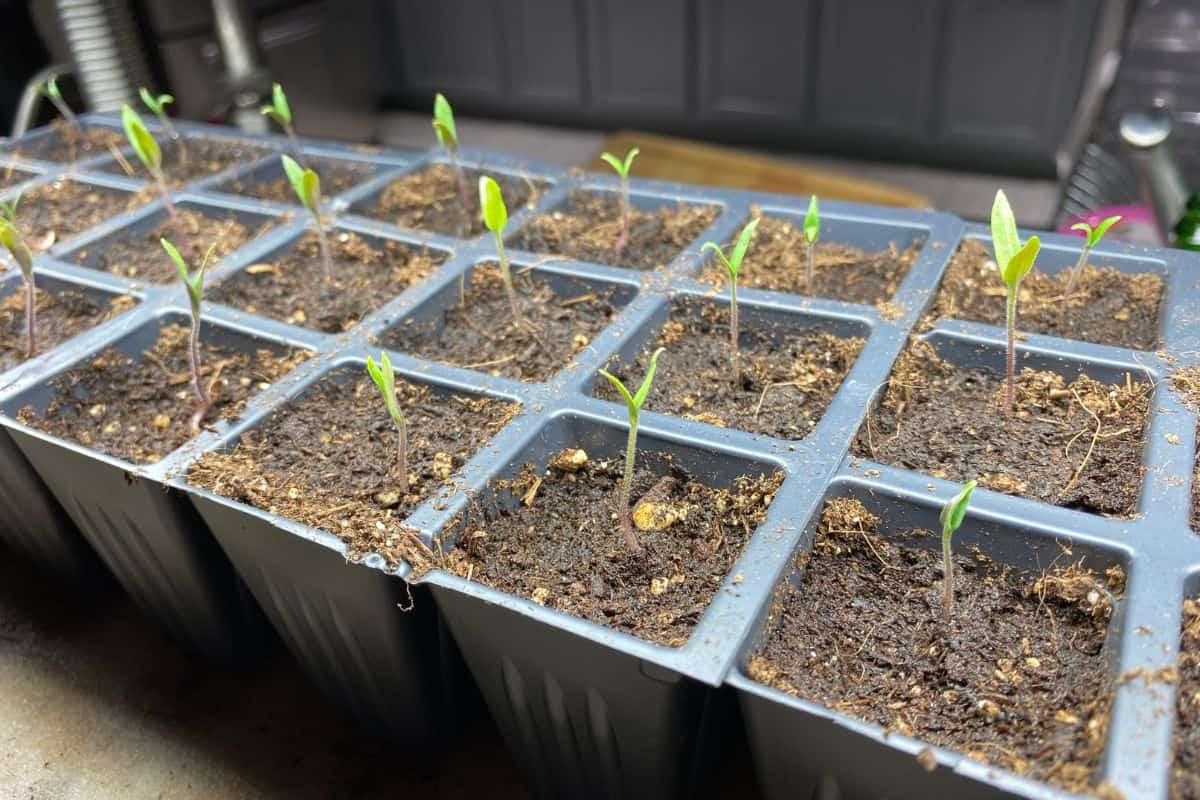
Kilimo cha teknolojia ya kisasa huku mbegu zikiwa zimepandikizwa kwenye viriba na zimestawi vizuri tayari kwa kuwekwa kwenye shamba lililoandaliwa.